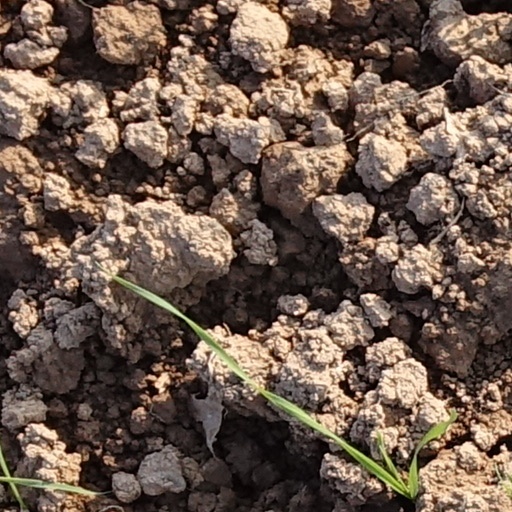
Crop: wheat